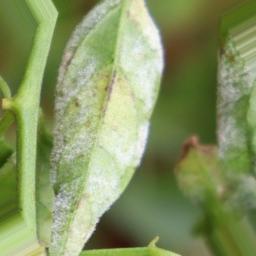
Label: powdery mildew